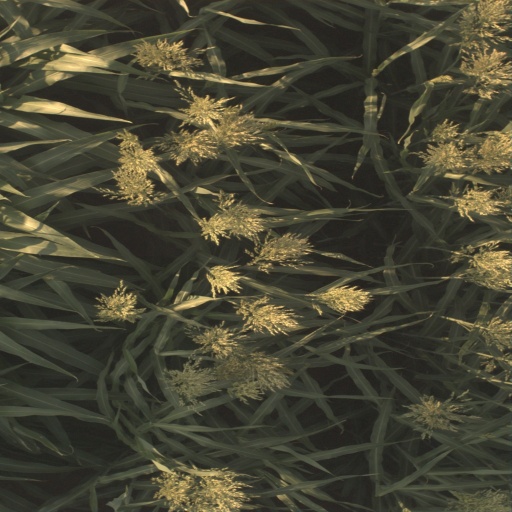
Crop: sorghum